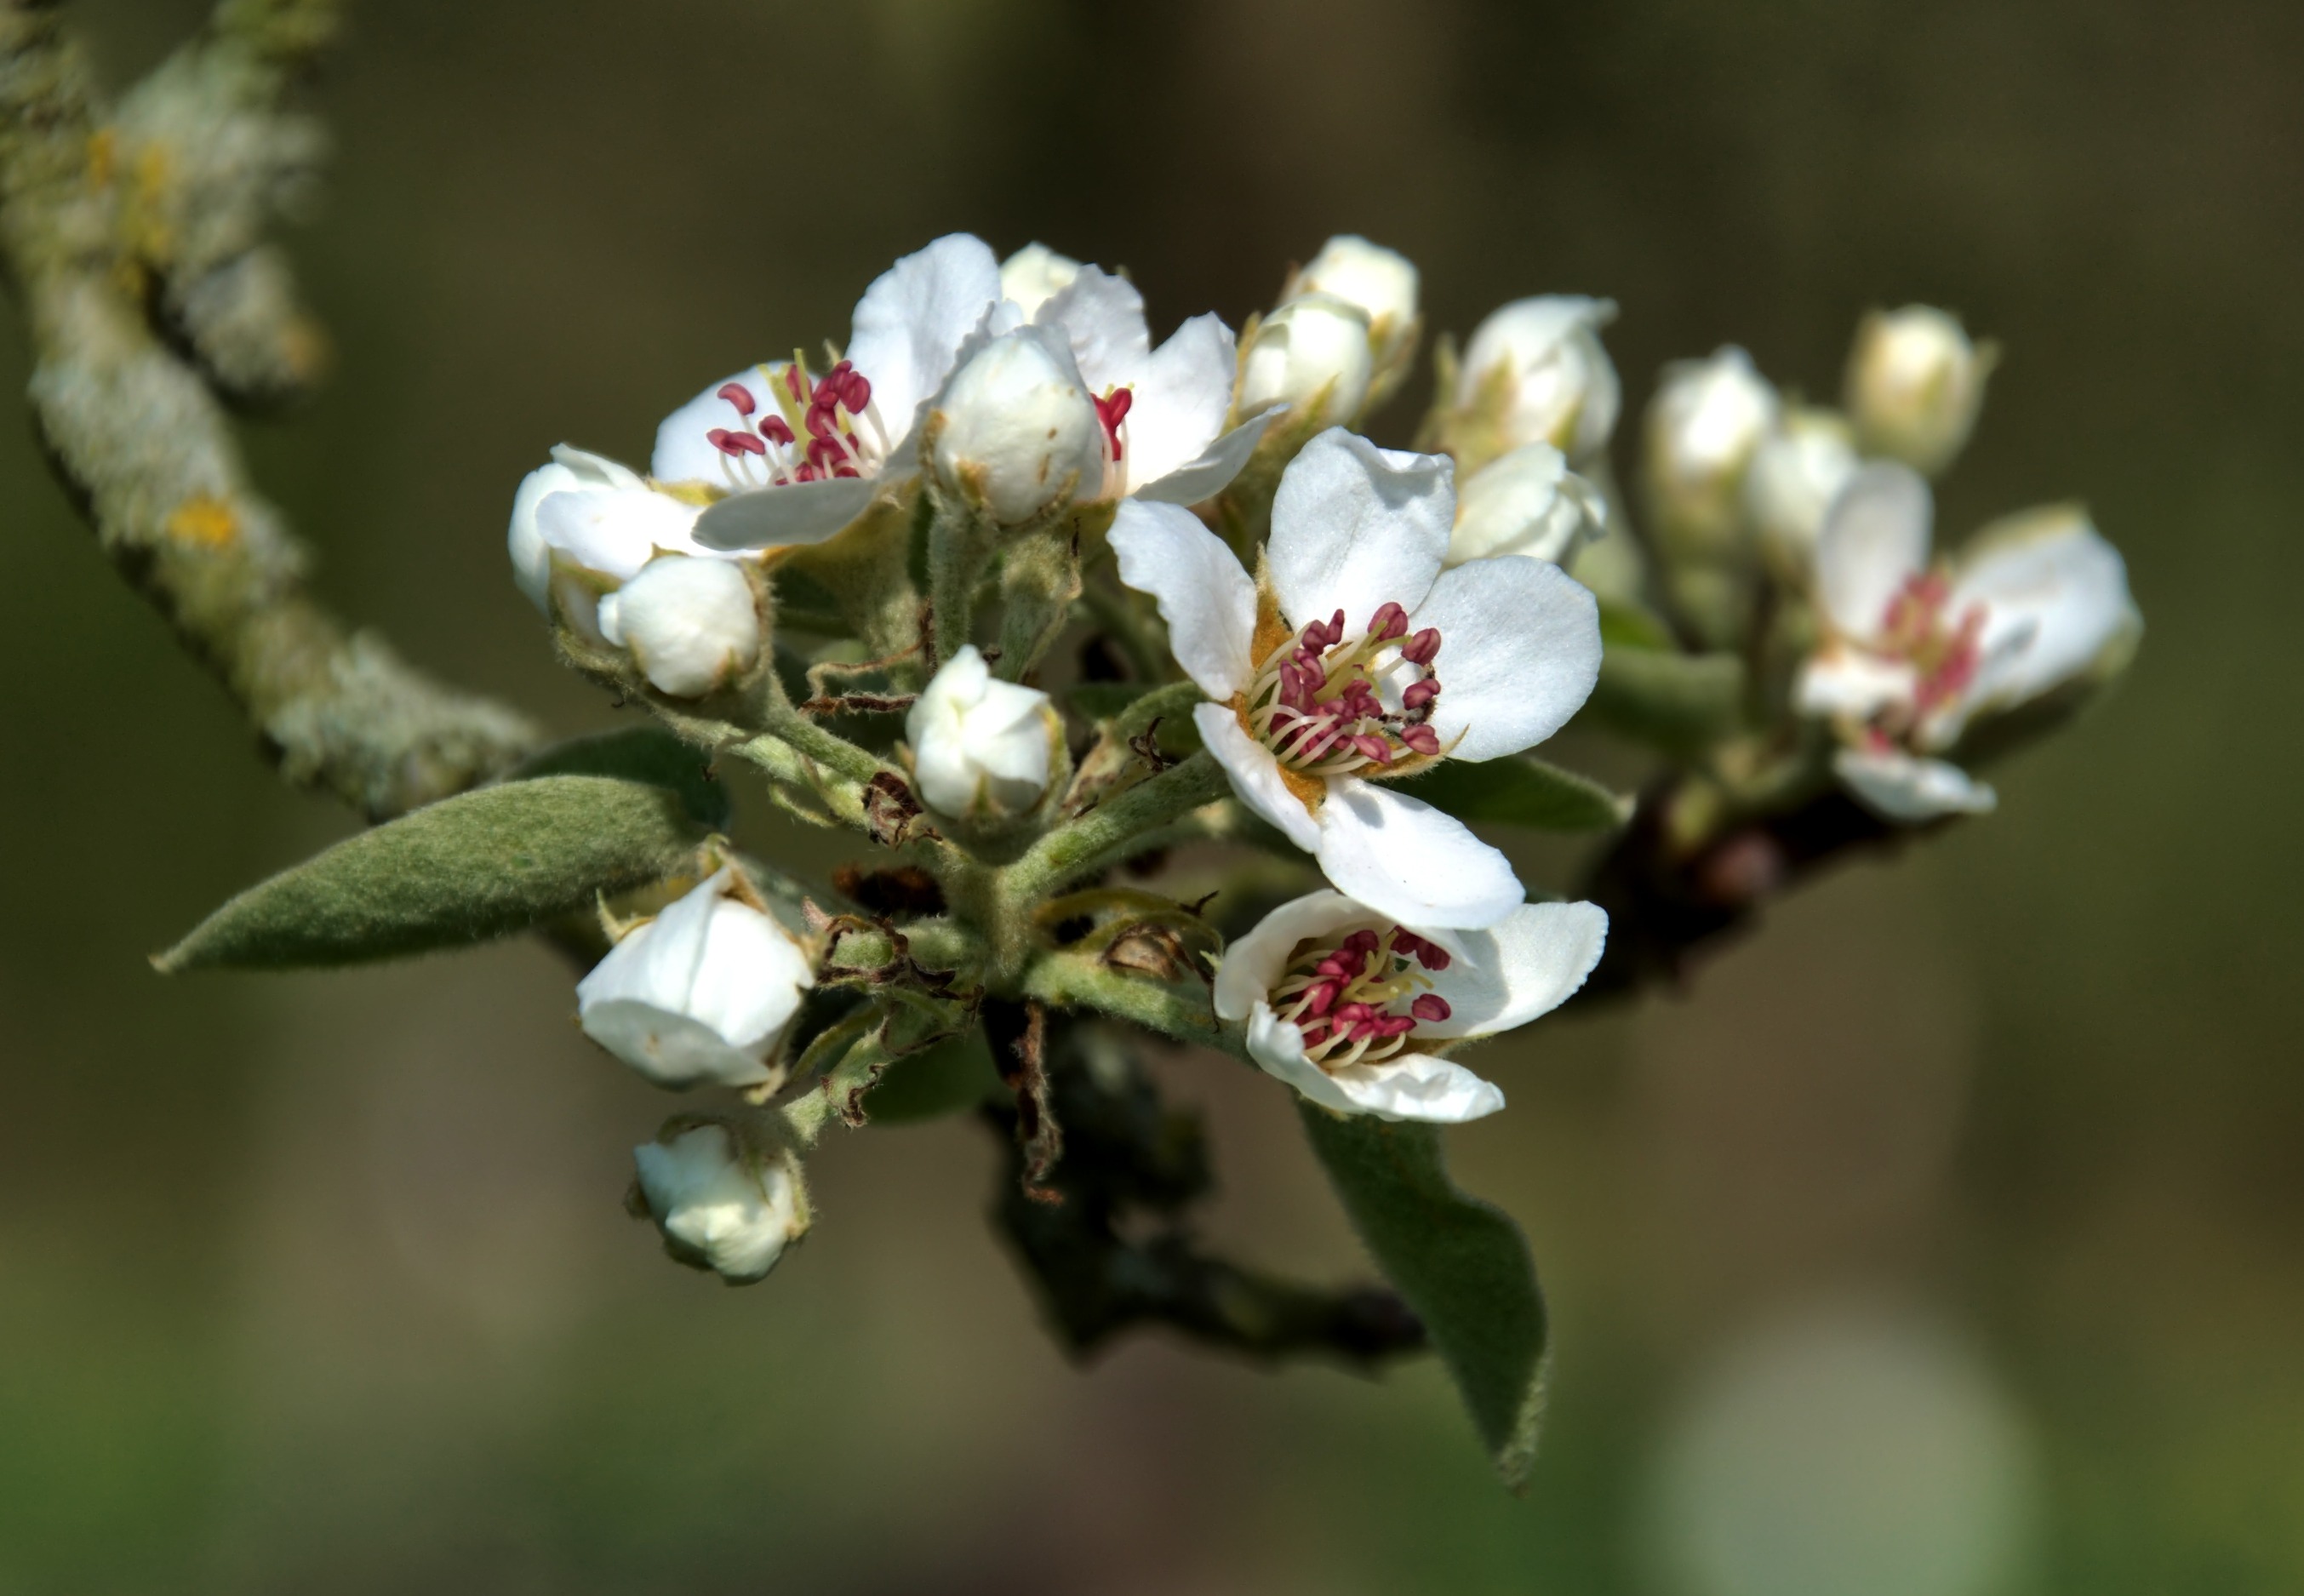
tree, nature, branch, blossom, plant, fruit, berry, leaf, flower, food, spring, produce, botany, flora, wildflower, flowers, close up, shrub, bud, apple tree, macro photography, apple blossom, flowering plant, land plant